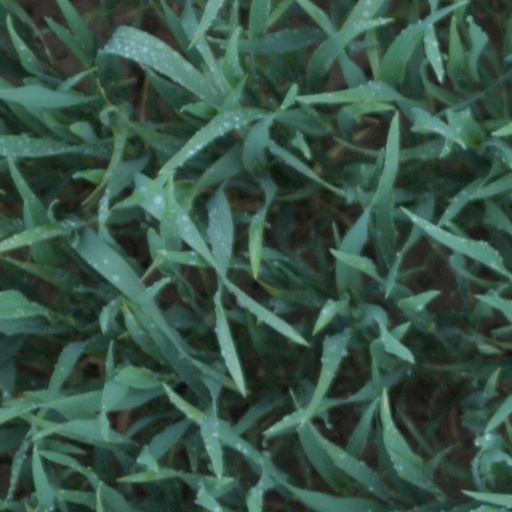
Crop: wheat